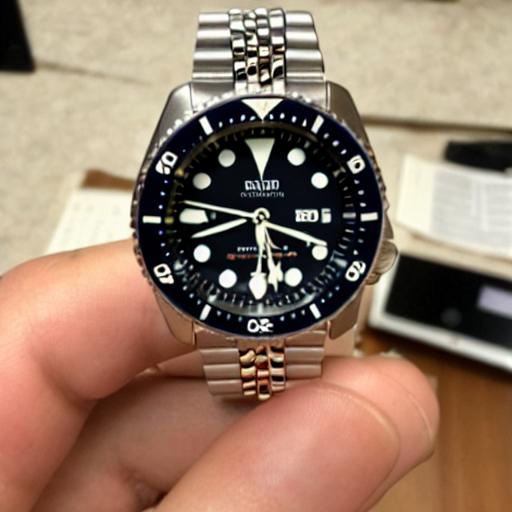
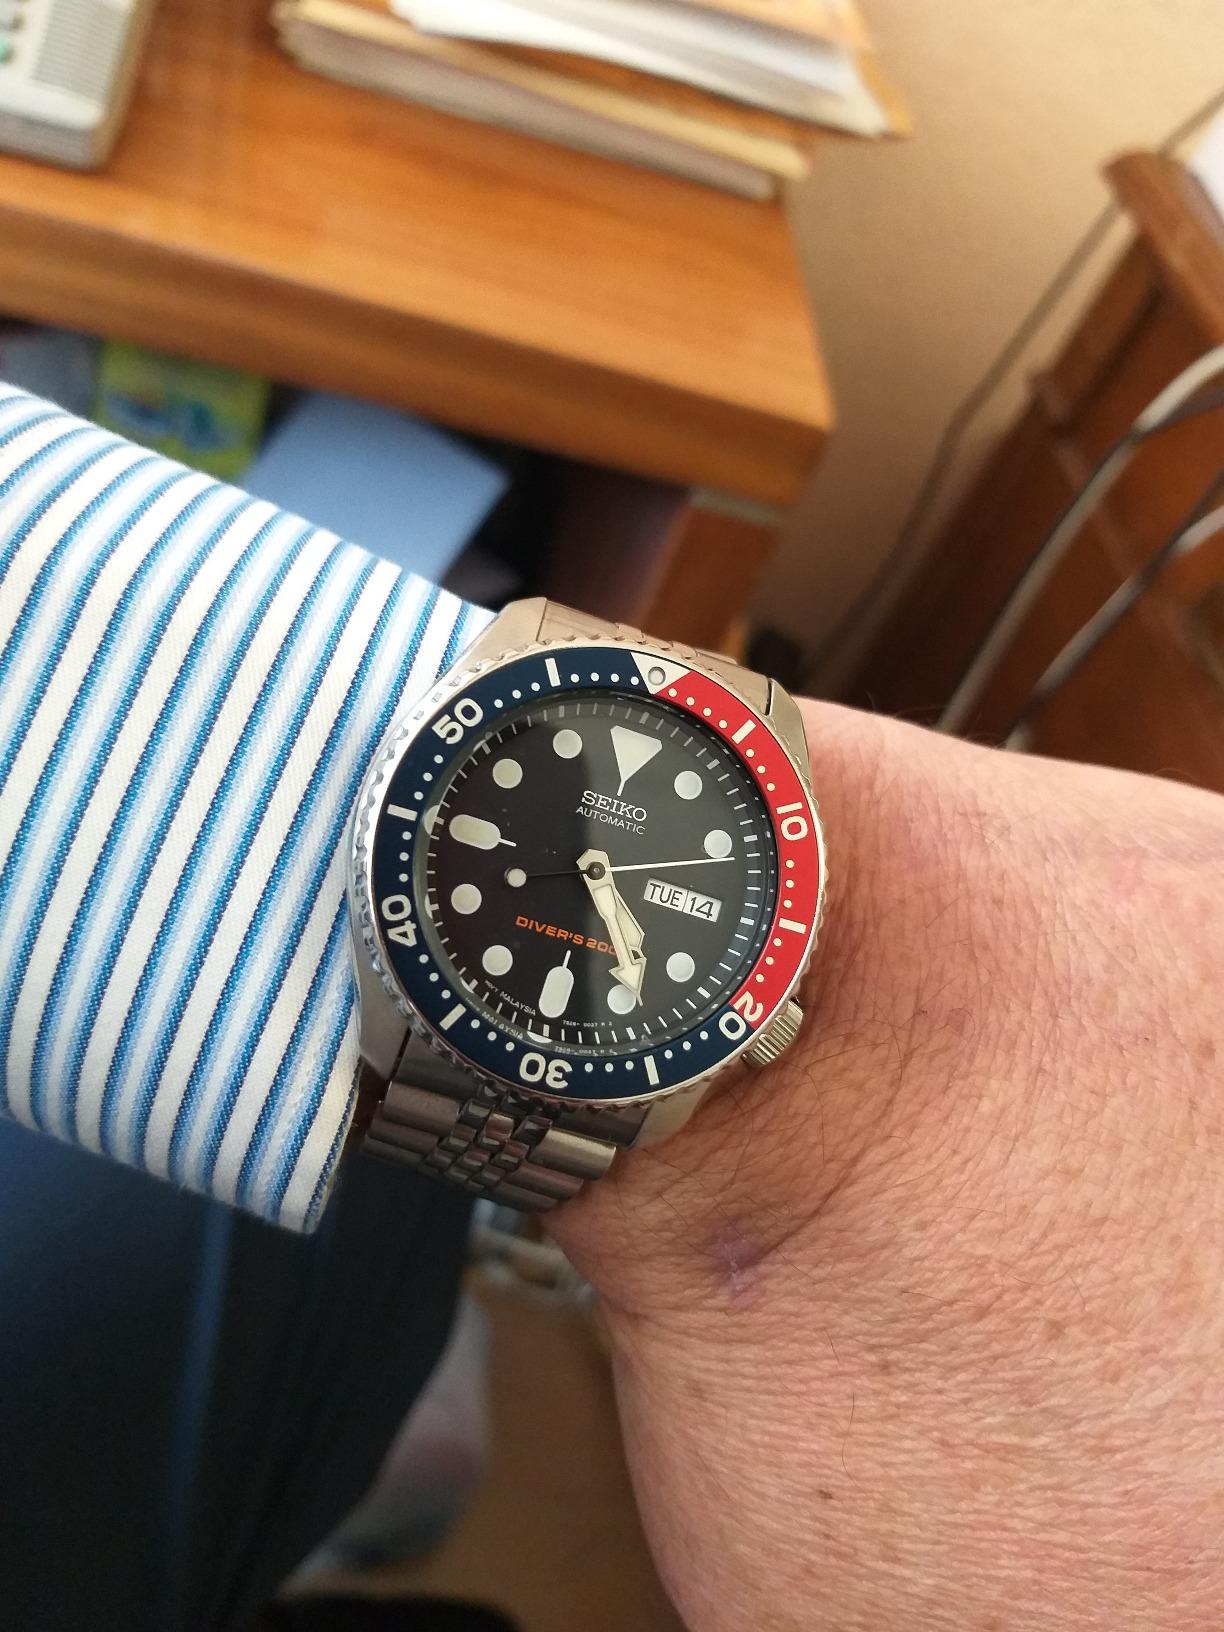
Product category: accessories_watch
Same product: no